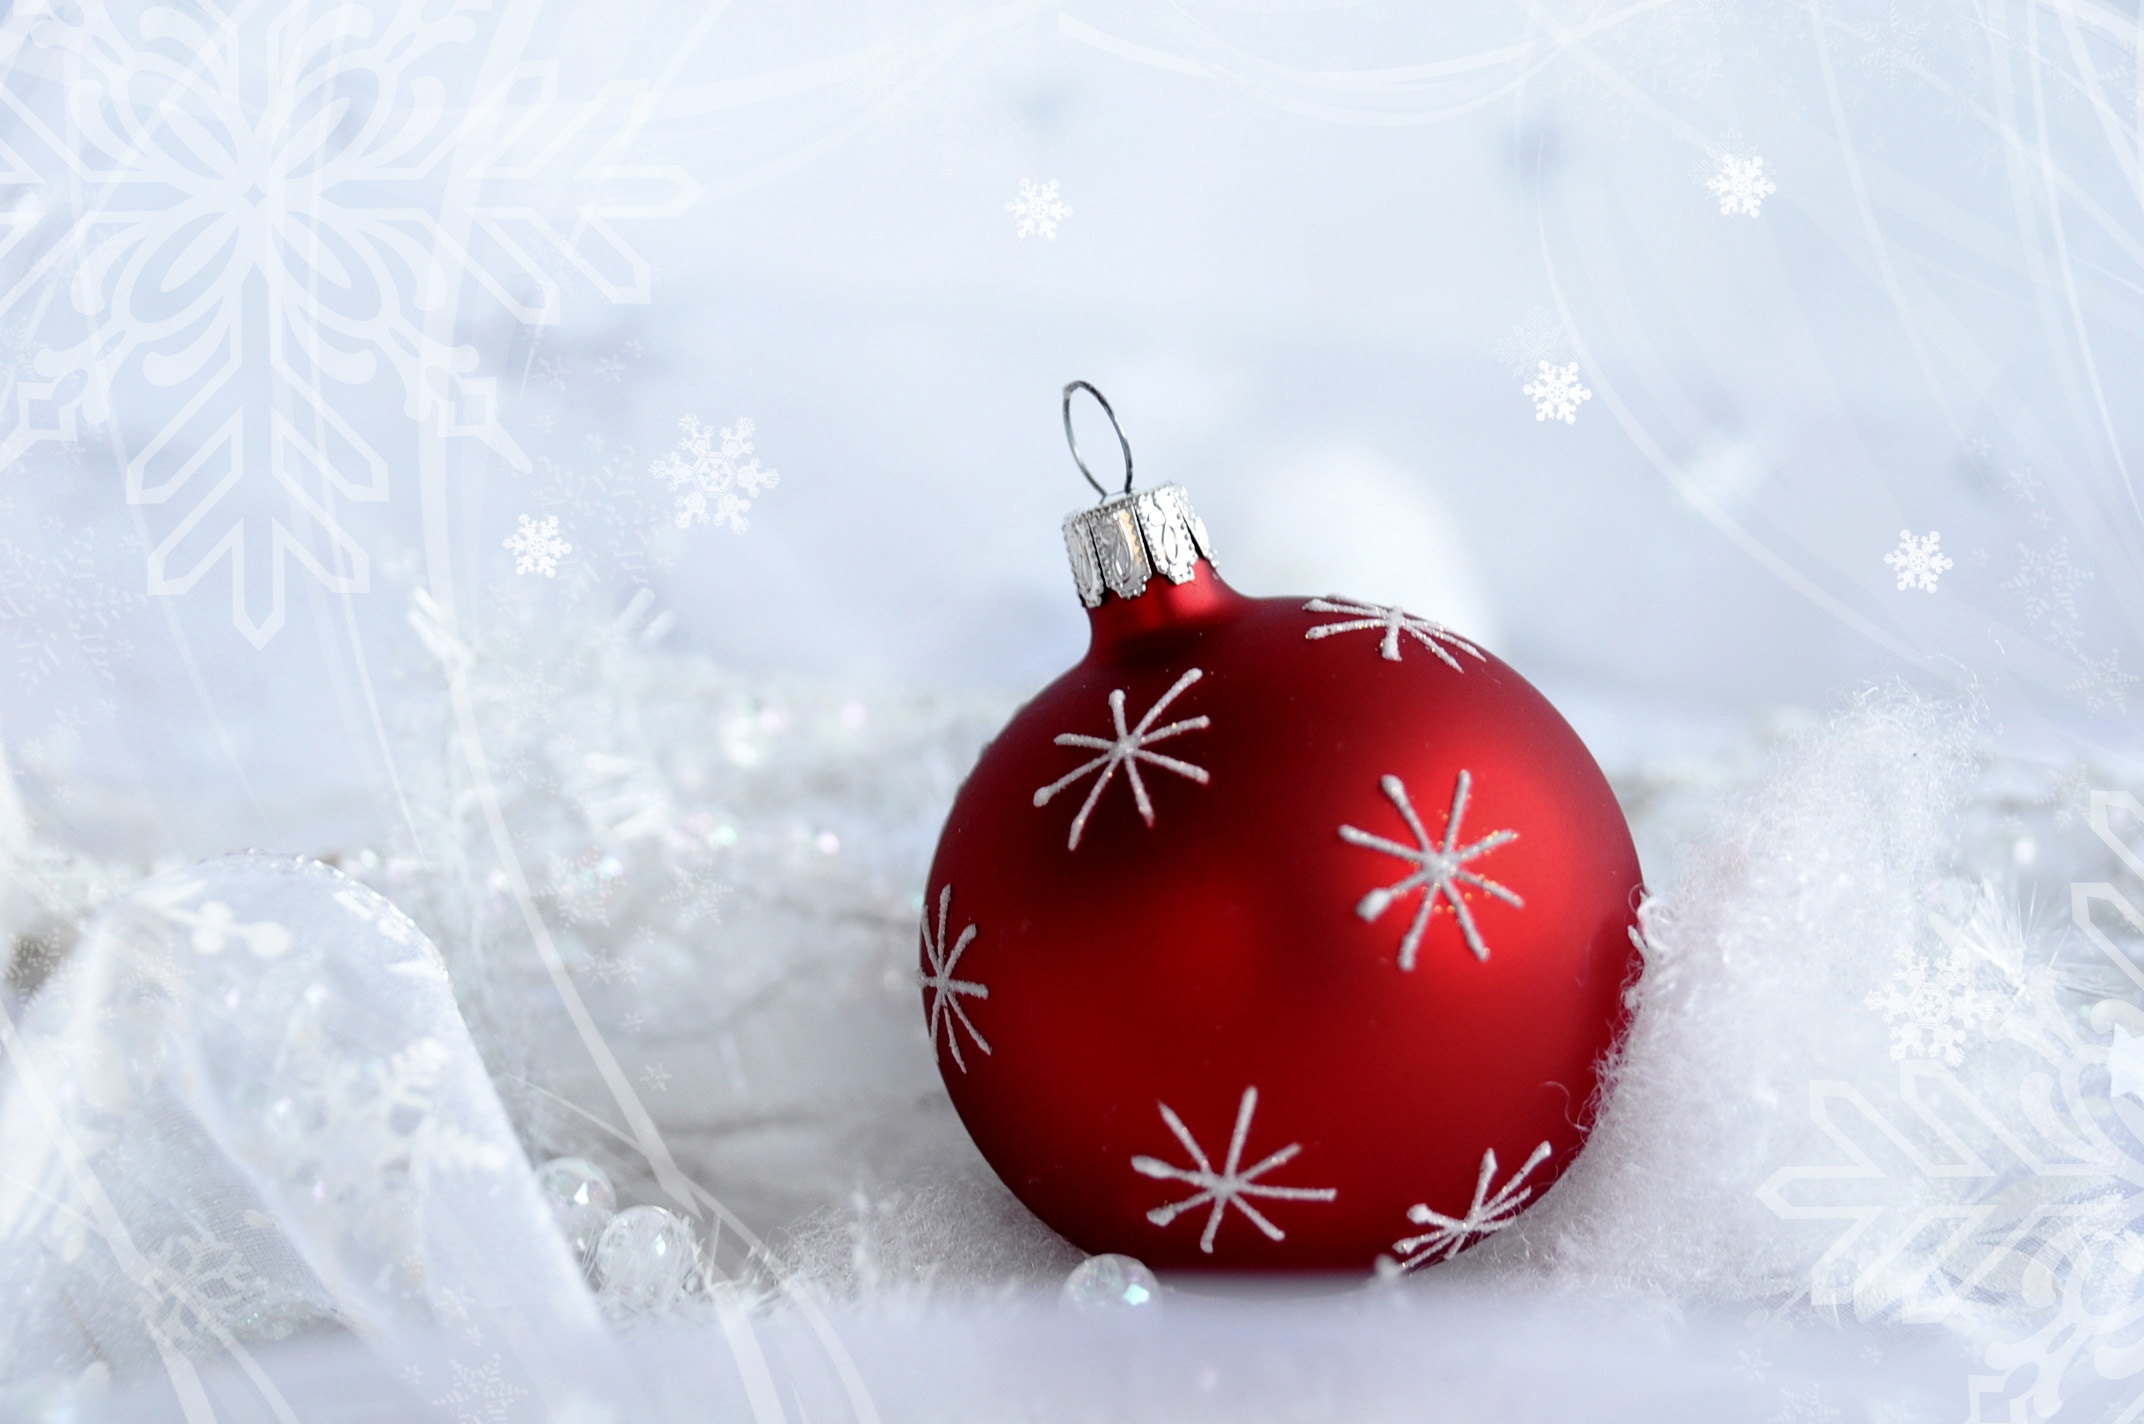
petal, decoration, food, red, holiday, christmas, christmas decoration, christmas time, ball, christmas bauble, xmas, christmas motif, christmas ornaments, christmas celebration, red bauble